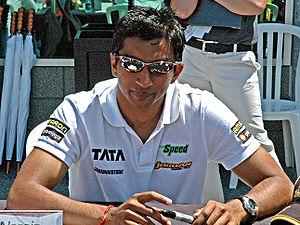
Cet article rassemble la liste des pilotes de Formule 1 ayant marqué des points en championnat du monde, classés par pays d'origine, avec la période où les points ont été marqués.